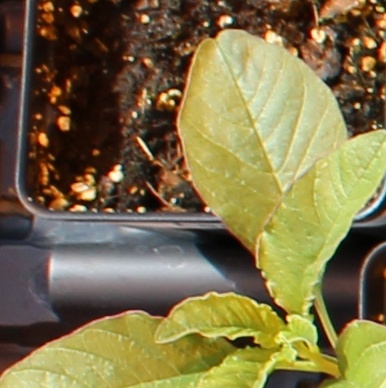
Label: Waterhemp